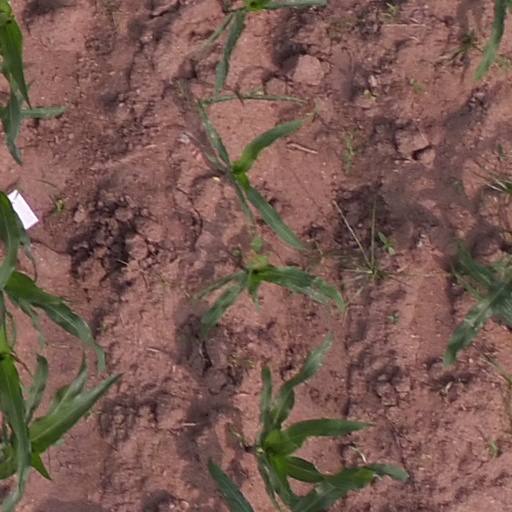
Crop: maize; corn